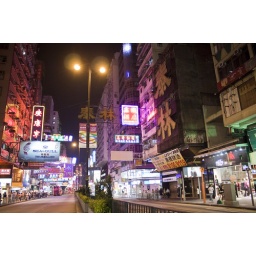
Old radio store that closed in 2009; its landmark neon sign will probably disappear when the building is sold.